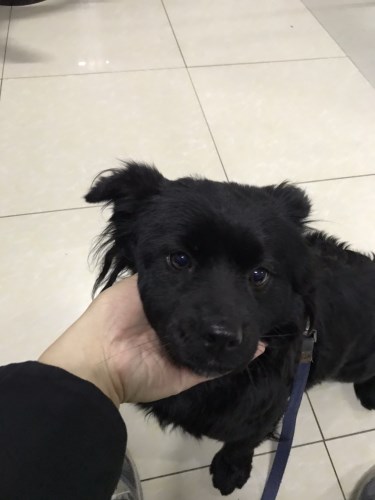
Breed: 3336-n000121-chinese_rural_dog